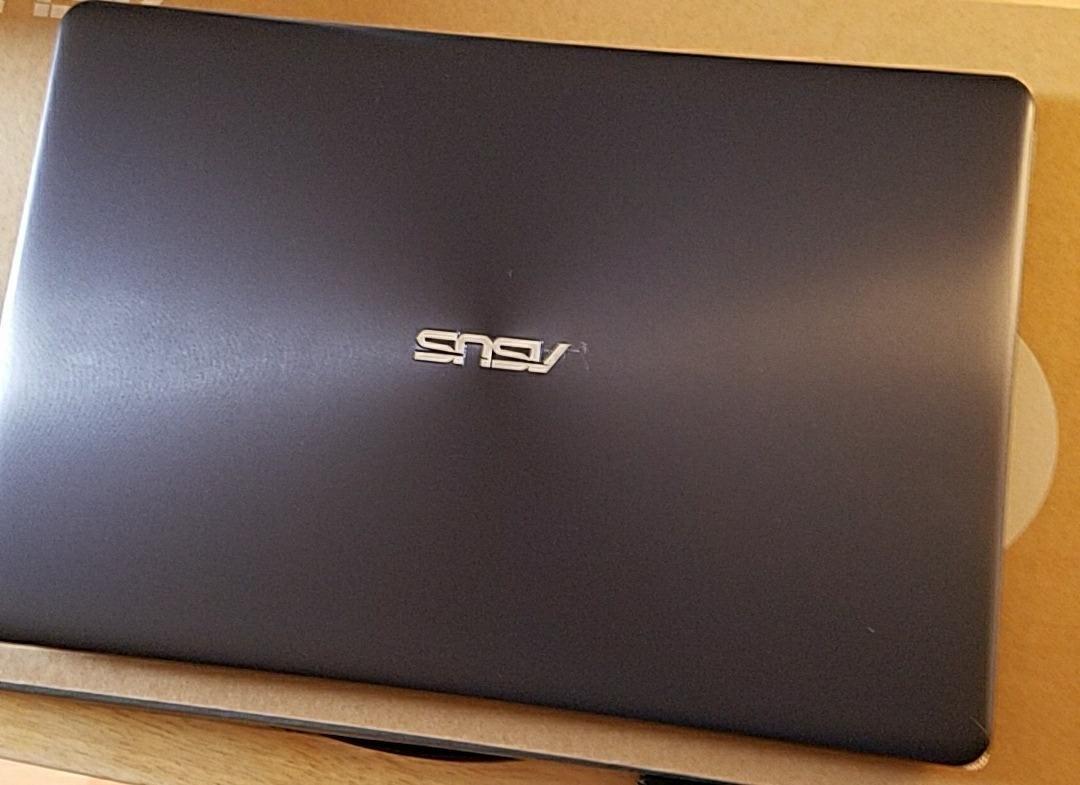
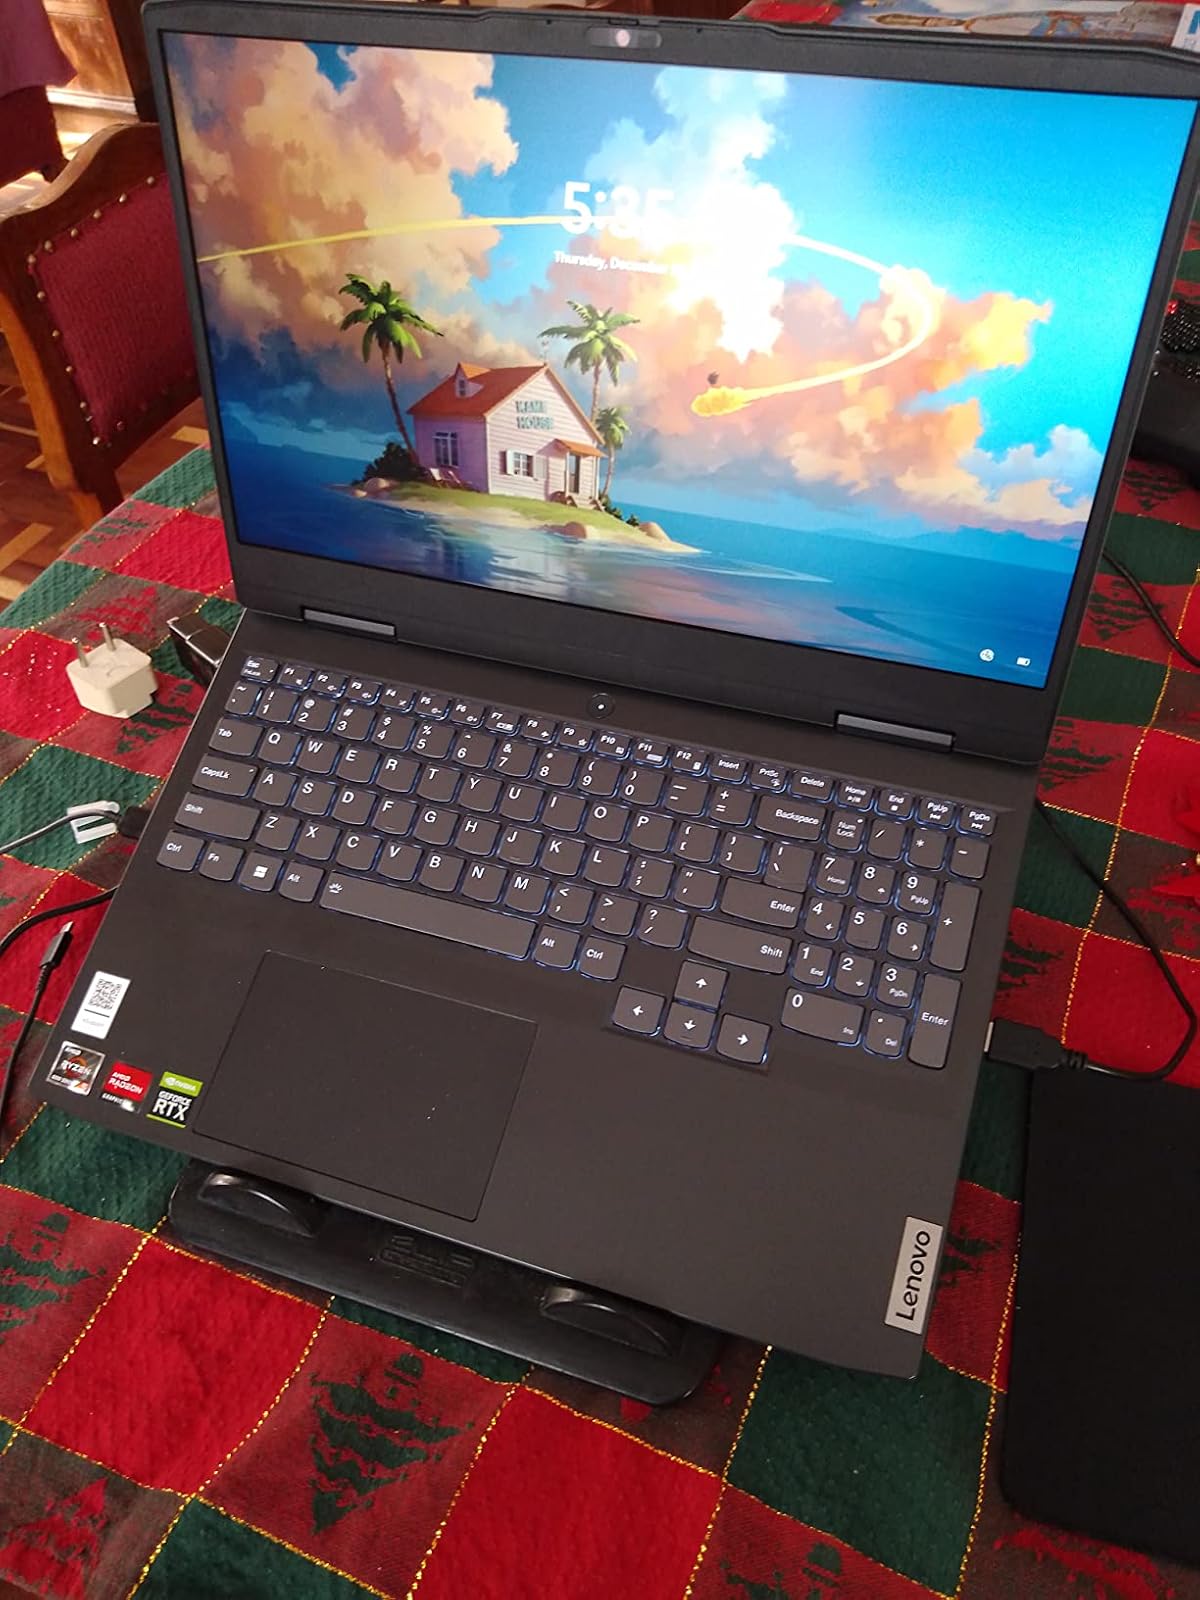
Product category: laptop
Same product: no